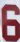
Number: 6